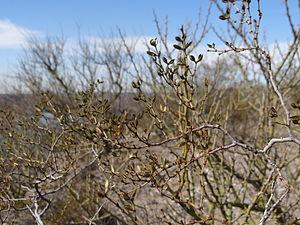
La province de Río Negro est une province de l'Argentine. Elle est située au sud du pays, en Patagonie. Elle est bordée au nord par la province de La Pampa, à l'est par celle de Buenos Aires, au sud par le Chubut et à l'ouest par le Neuquén et, séparée par la cordillère des Andes, par la République du Chili.